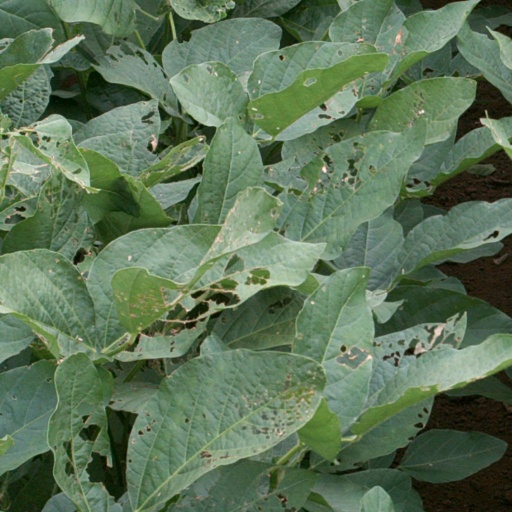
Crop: soybean